Grand Union (supermarket)

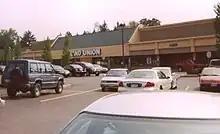
A Grand Union store in Glenmont, New York, in 2004

In 1997, Grand Union brought in J. Wayne Harris to begin a turnaround of the ailing chain. Harris had recently been an executive at A&P and at Kroger, and had an excellent reputation in the industry.